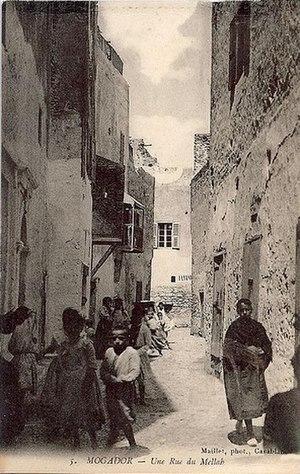
L'histoire des Juifs au Maroc est très ancienne et fut nourrie par diverses vagues de réfugiés à la suite des vicissitudes et persécutions dont ont été victimes les Juifs au cours de l’histoire.